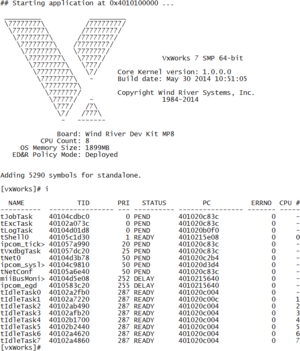
VxWorks est un système d'exploitation temps réel multitâche, généralement utilisé dans les systèmes embarqués.